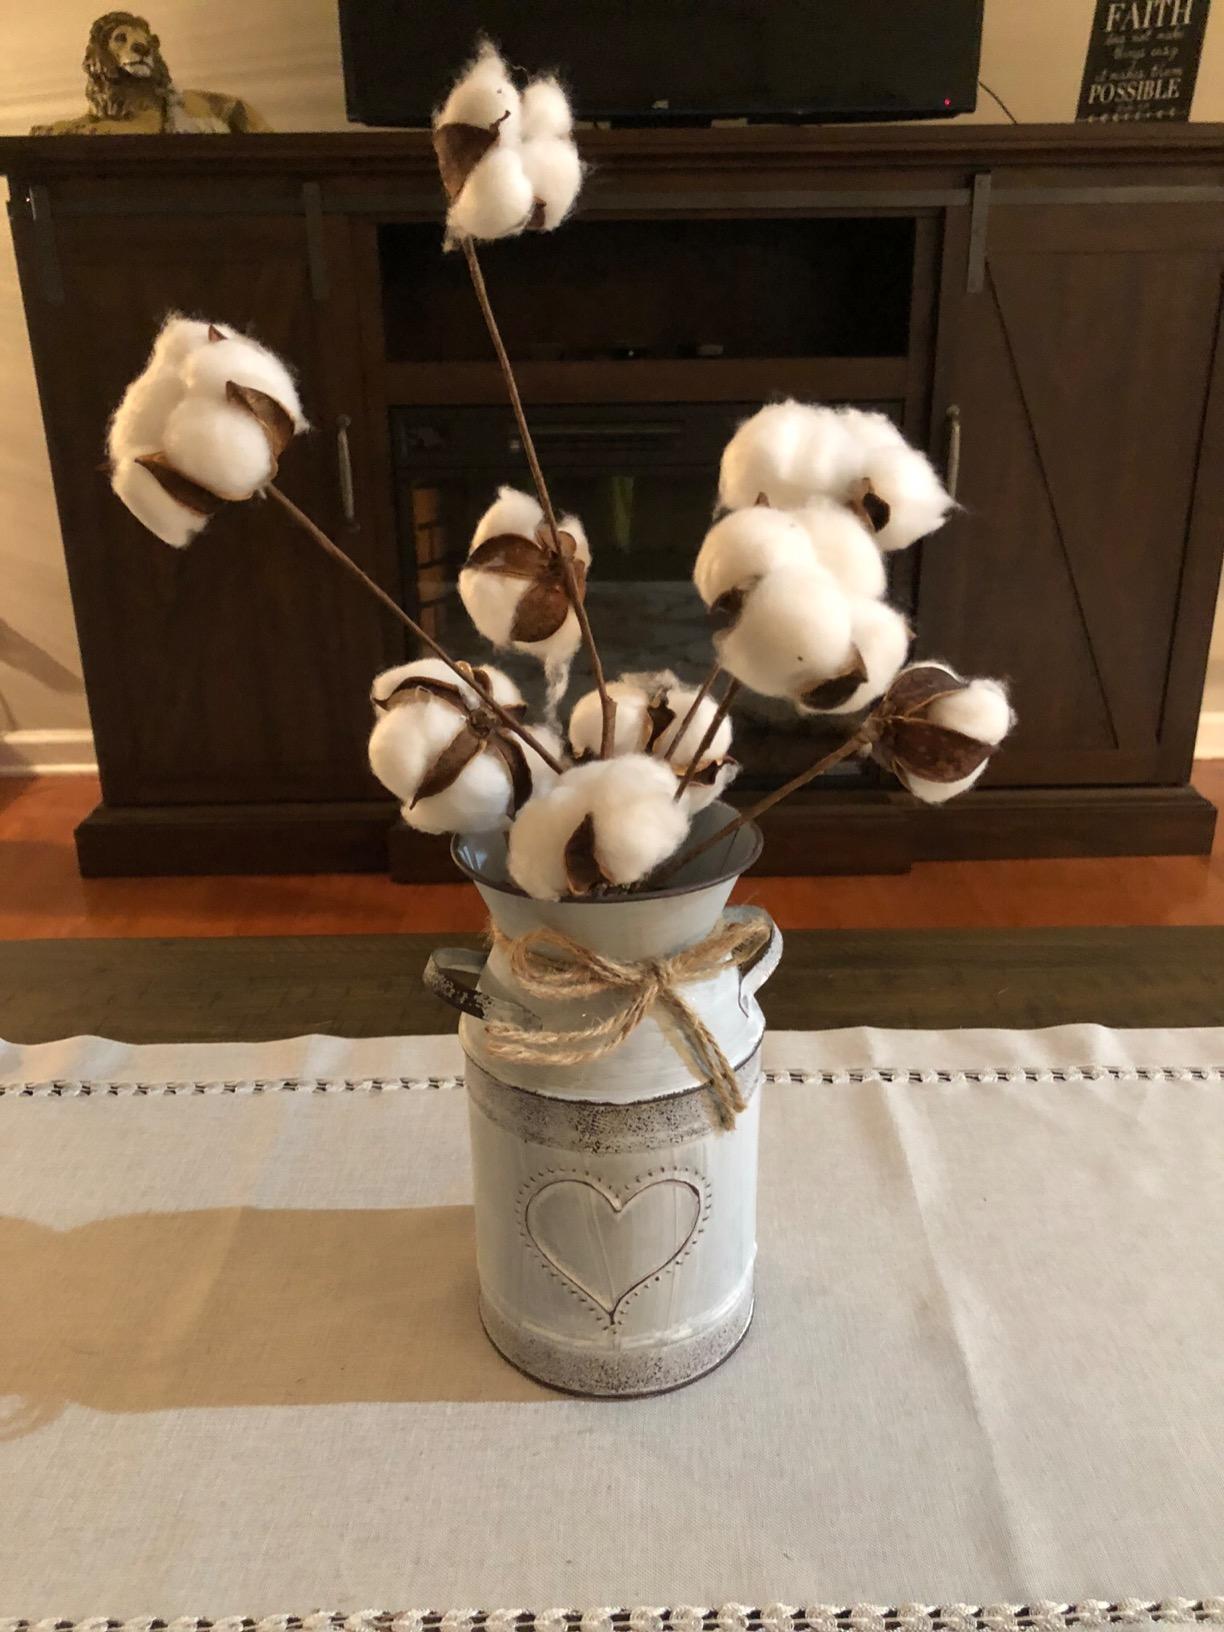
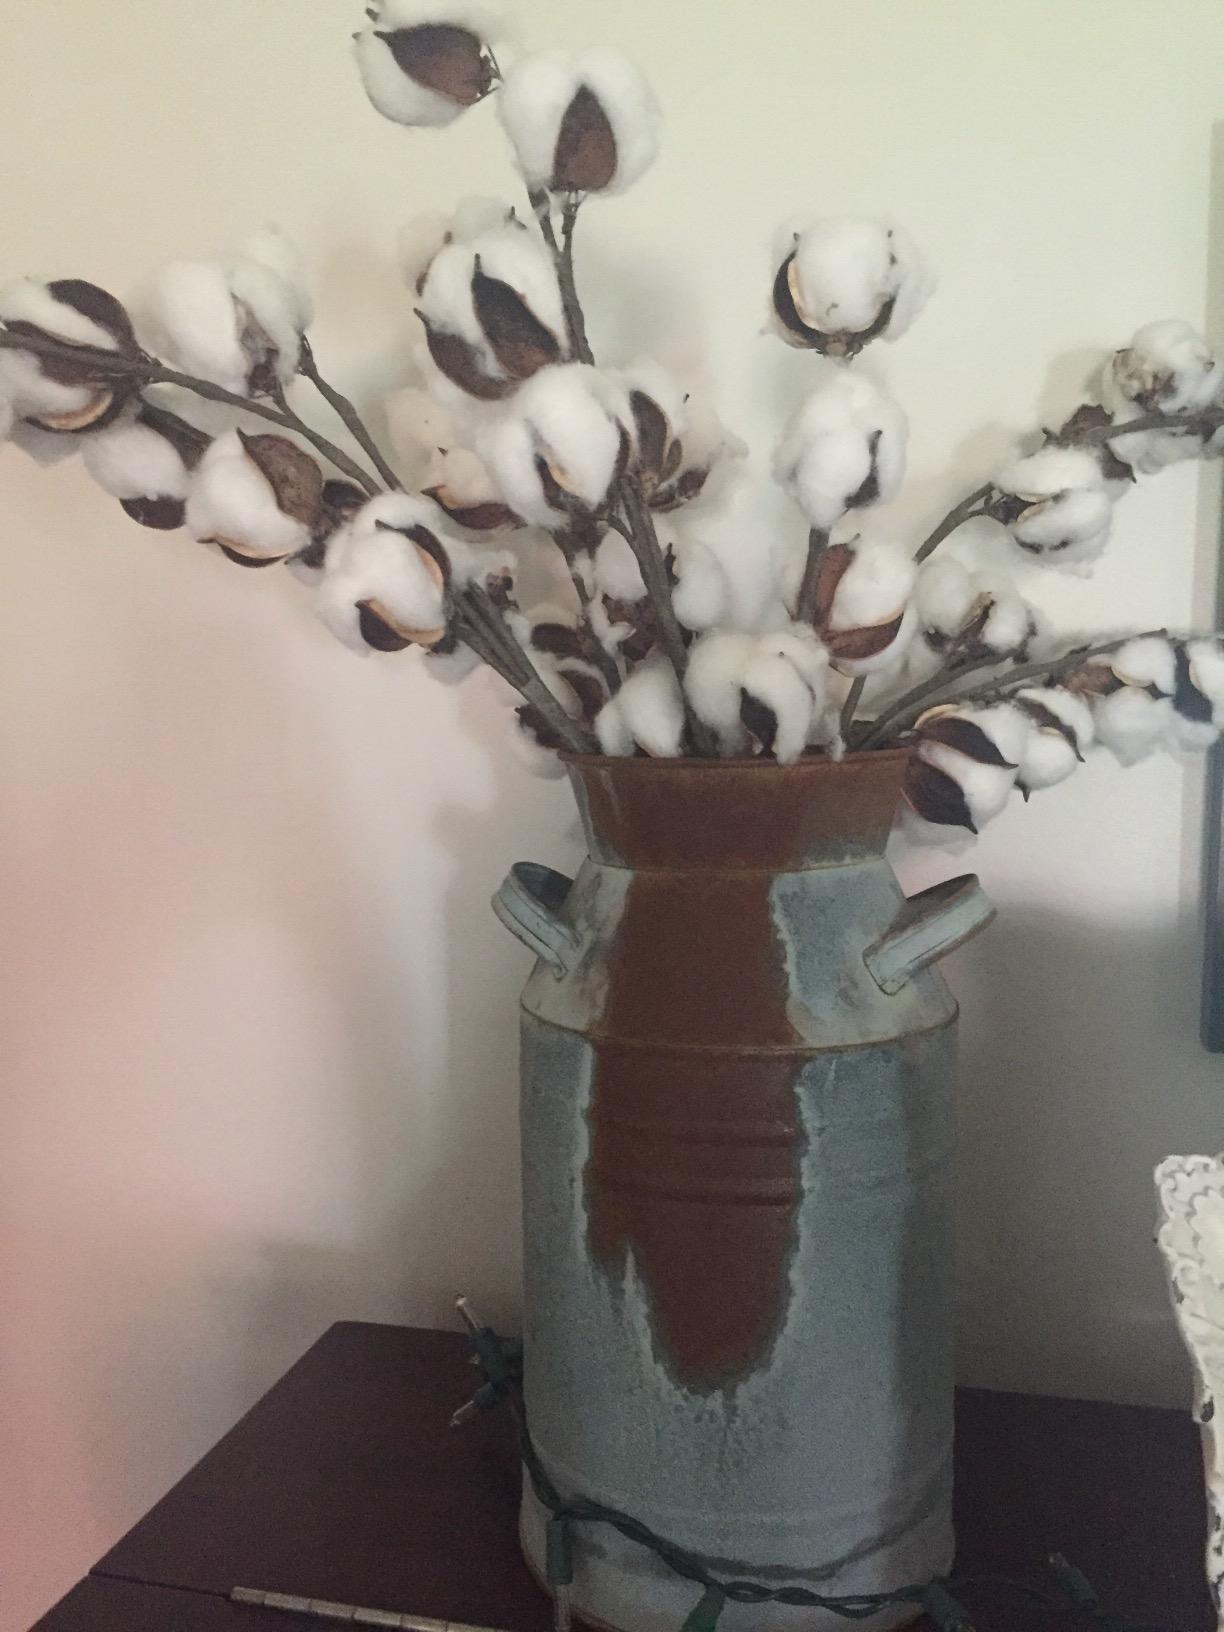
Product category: vase
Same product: no